Rococo Revival

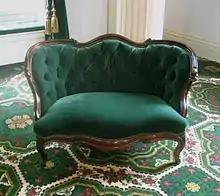
Rococo Revival sofa by Blake and Davenport purchased for the Vermont State House in 1859

The Rococo Revival style emerged in Britain and France in the 19th century. Revival of the rococo style was seen all throughout Europe during the 19th century within a variety of artistic modes and expression including decorative objects of art, paintings, art prints, furniture, and interior design. In much of Europe and particularly in France, the original rococo was regarded as a national style, and to many, its reemergence recalled national tradition. Rococo revival epitomized grandeur and luxury in European style and was another expression of 19th century romanticism and the growing interest and fascination with natural landscape.